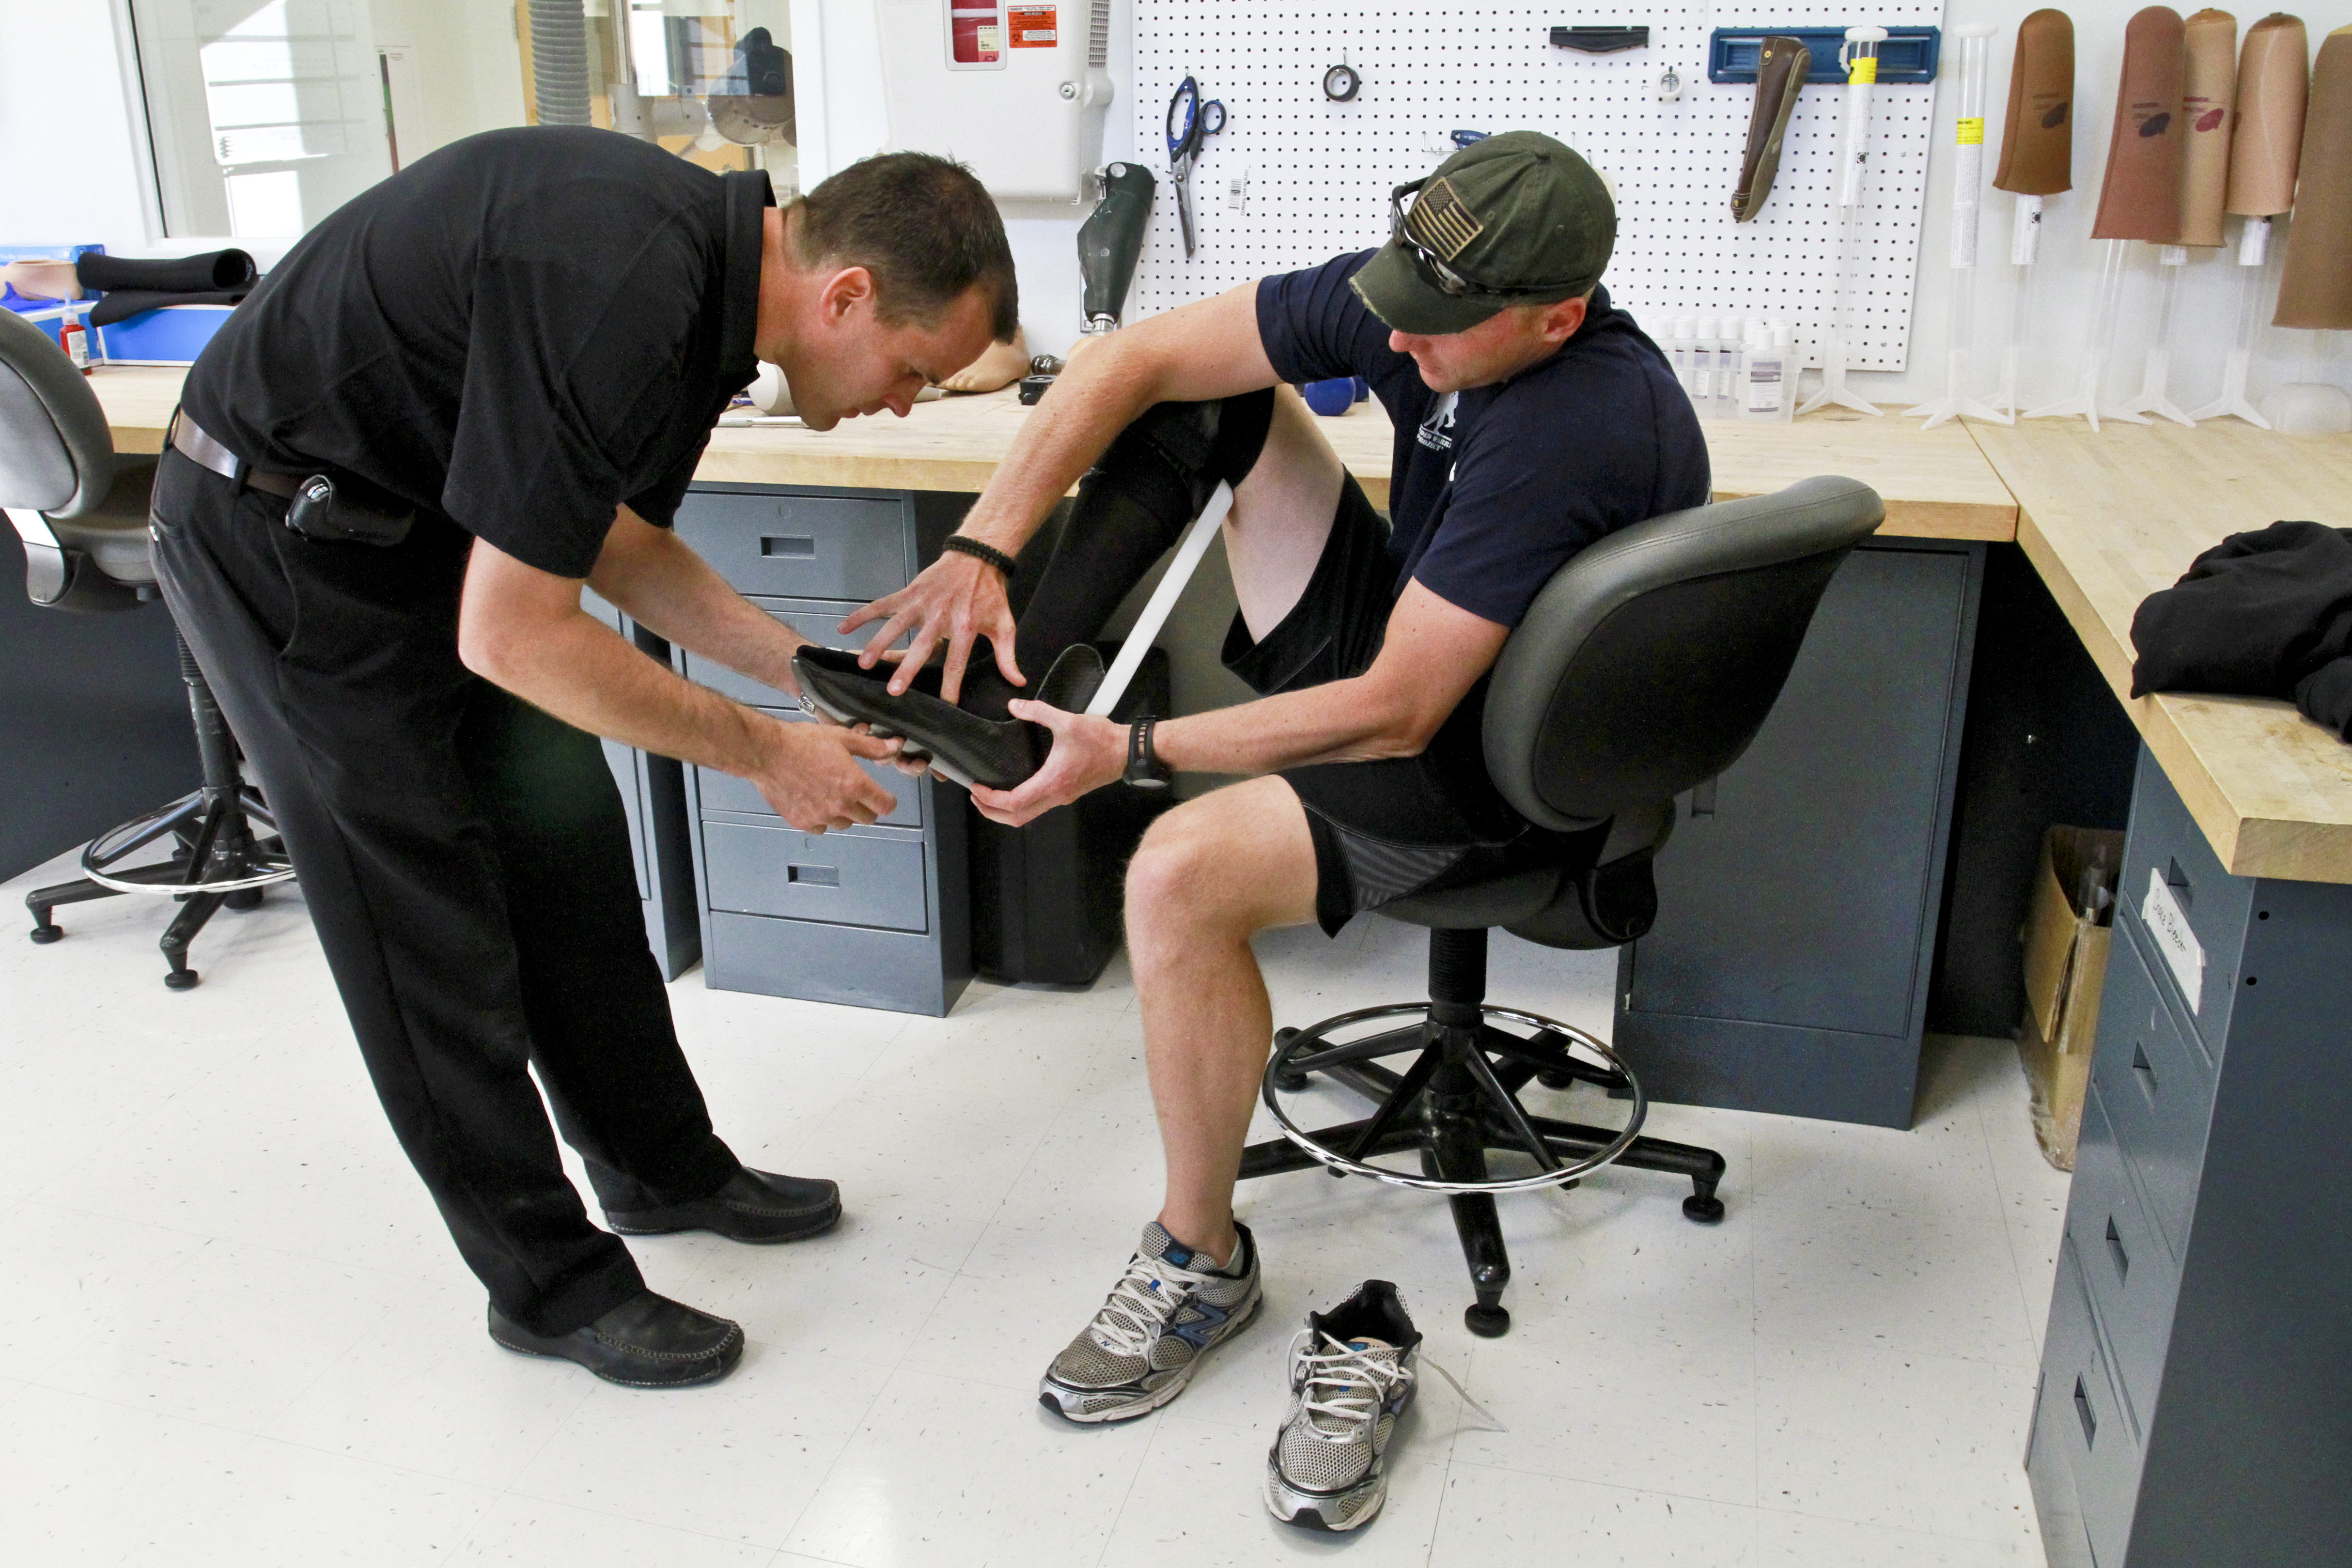
Ryan Blanck, a prosthetist and developer of the Intrepid Dynamic Exoskeletal Orthosis brace, checks the fit after he adjusts one of his braces on Army 1st Lt. Matthew Anderson, an infantry platoon leader, at the Center for the Intrepid in
Specialty: pediatric rehabilitation
Anatomy: musculoskeletal